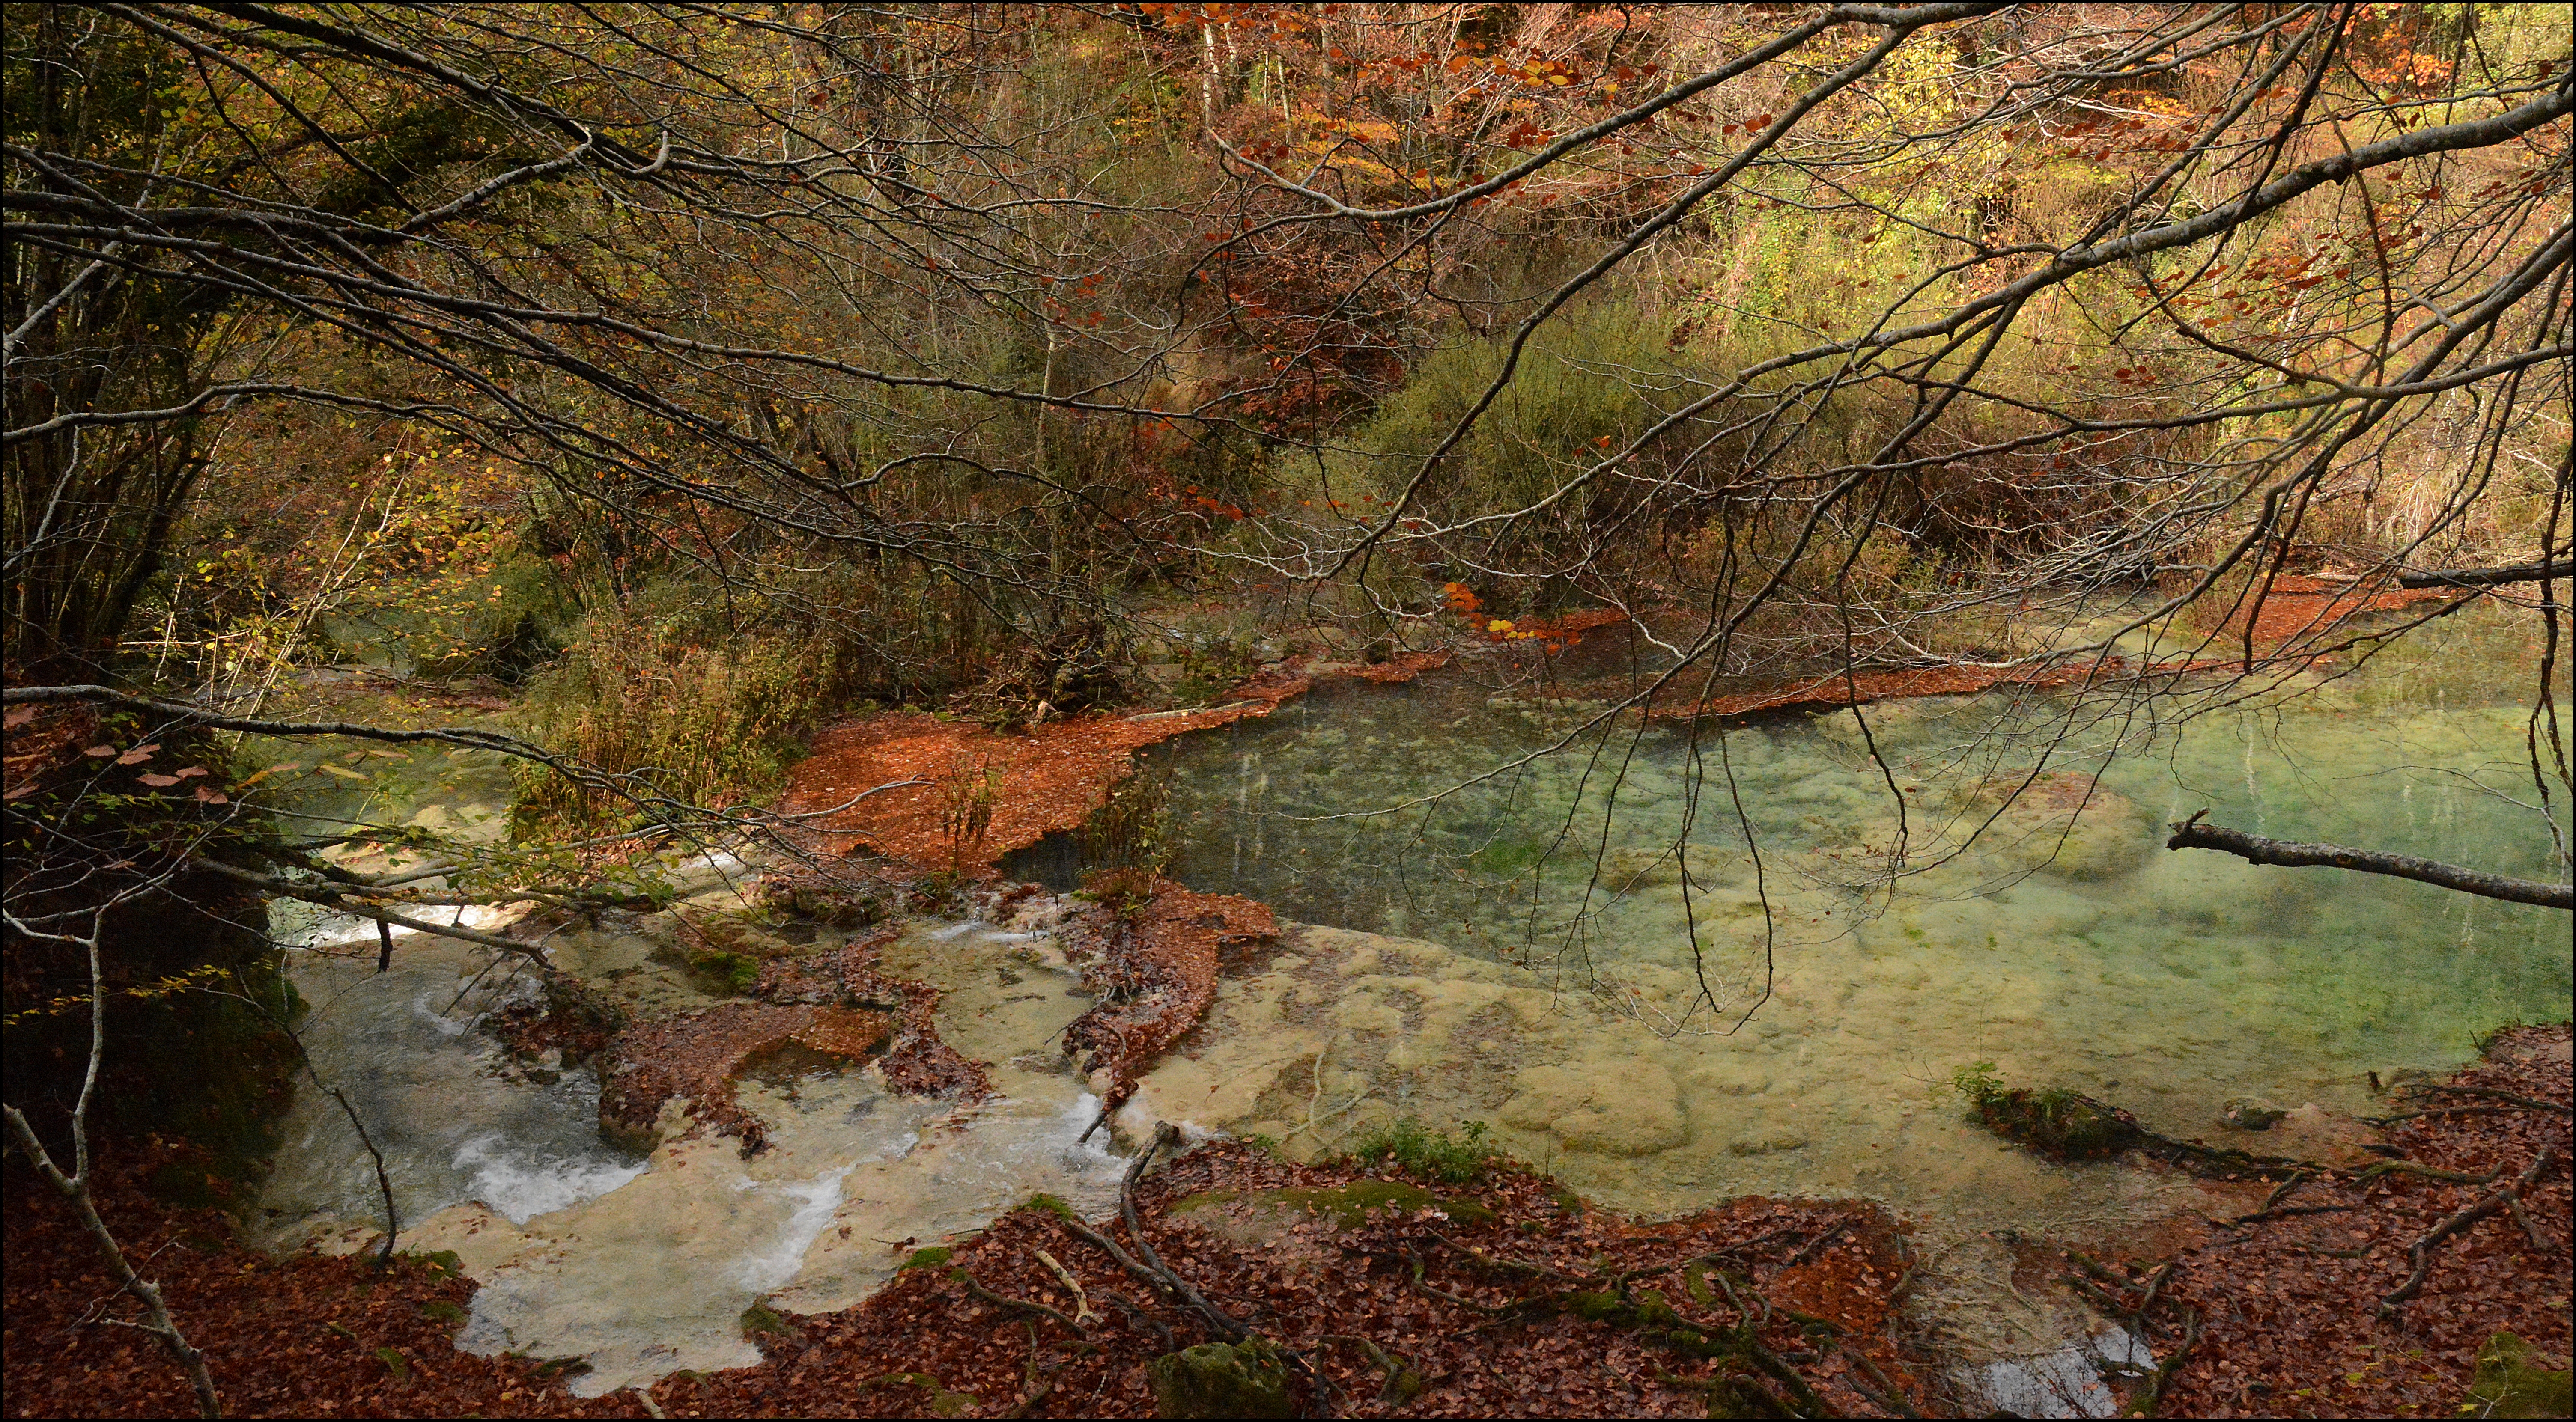
tree, forest, wilderness, branch, leaf, stream, reflection, autumn, season, deciduous, wetland, planta, rio, serenidad, airelibre, navarra, follaje, baquedano, riourederra, hayedo, woodland, habitat, ecosystem, natural environment